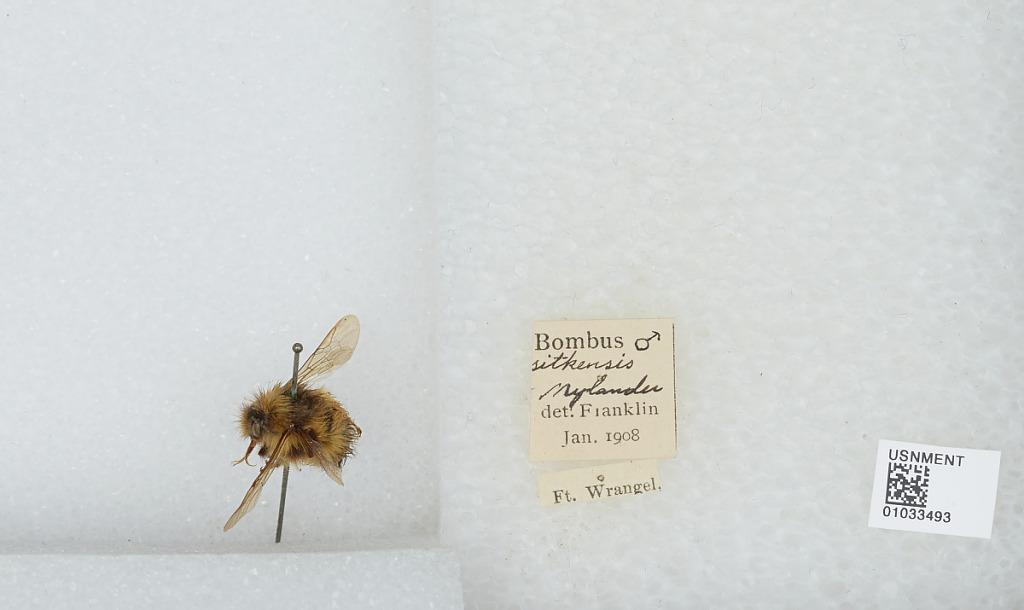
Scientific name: Bombus (Pyrobombus) sitkensis Nylander
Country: United States
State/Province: Alaska
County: Wrangell
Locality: Fort Wrangel
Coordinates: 56.4708, -132.377
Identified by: Franklin